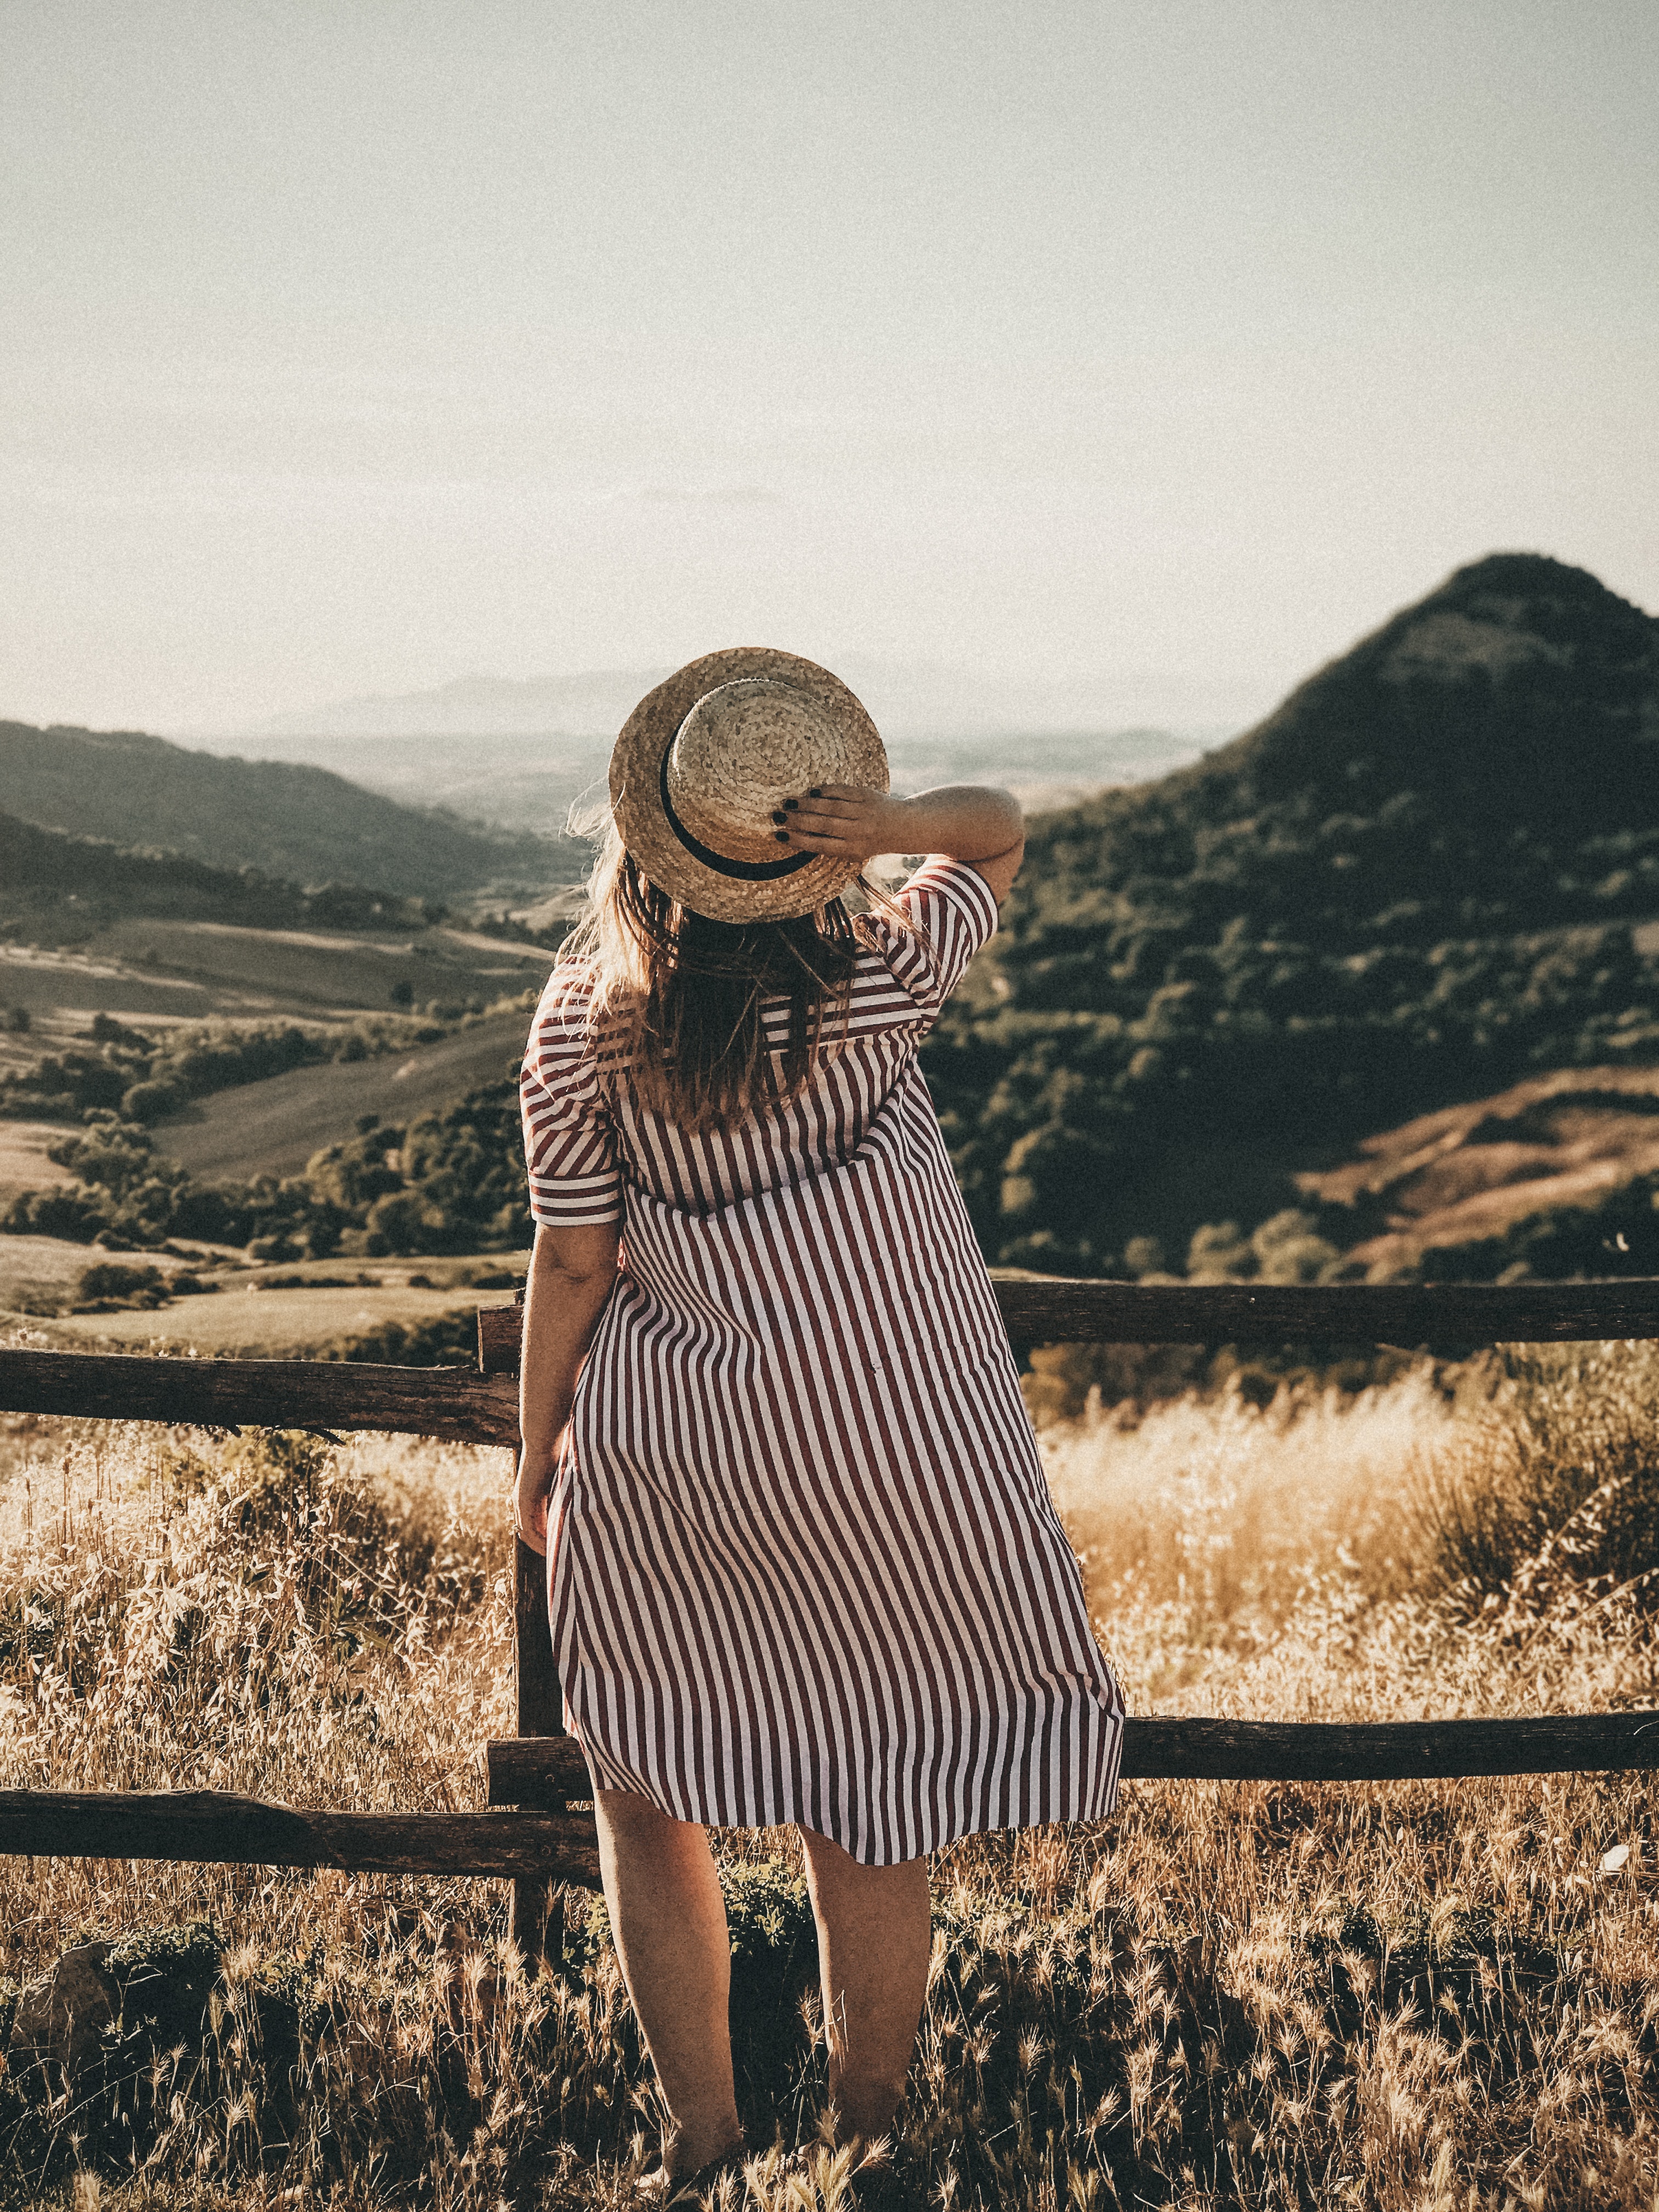
People in nature, shoulder, beauty, dress, brown, sky, photography, summer, grass, grass family, joint, sun hat, field, vintage clothing, headgear, landscape, smile, cloud, hat, fawn, photo shoot, grassland, child, long hair, vacation, fashion accessory, human leg, plain, style